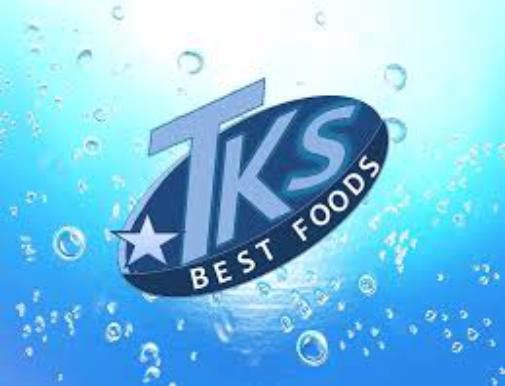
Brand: Best Foods
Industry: Food